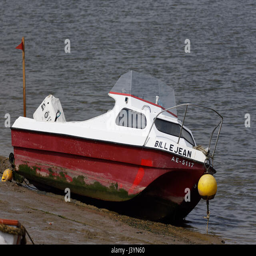
a small motor boat named person .